Chew Valley

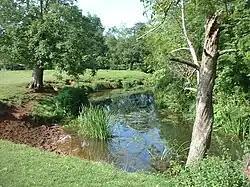
The River Chew between Stanton Drew and Pensford

There is no clear origin for the name "Chew", found scarcely anywhere else; however, there have been differing explanations of the etymology, including "winding water", the 'ew' being a variant of the French "eau", meaning water. The word "chewer" is a western dialect for a narrow passage, and "chare" is Old English for turning. One explanation is that the name Chew began in Normandy as "Cheux", and came to England with the Norman Conquest during the eleventh century. However, others agree with Ekwall's interpretation that it is derived from the Welsh "cyw" meaning "the young of an animal, or chicken", so that "afon Cyw" would have been "the river of the chickens". Other possible explanations suggest it comes from the Old English word "ceo", 'fish gill'.